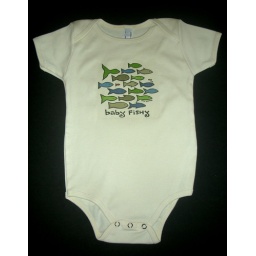
If you look closely, you can see a little red fish in there among the big ones.